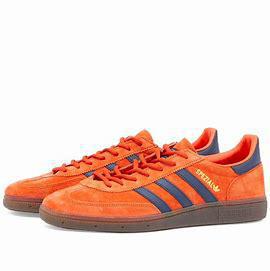
Brand: Adidas
Model: Handball Spezial